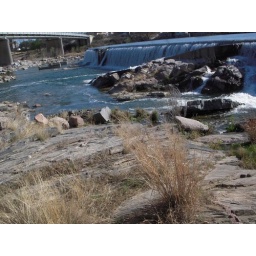
water over the bridge